Priestly Blessing

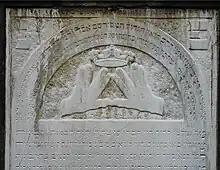
Blessing gesture depicted on the gravestone of Rabbi and Kohen Meschullam Kohn (1739–1819)

Extrabiblical evidence such as the two silver Iron Age amulets found at Ketef Hinnom, contemporary Phoenician and Punic amulets and bands, and blessing inscriptions from the southern Levant have shown that the language of the Priestly Blessing derived from a broader tradition of apotropaic text, which was often inscribed on metal and worn in order to provide protection against evil.